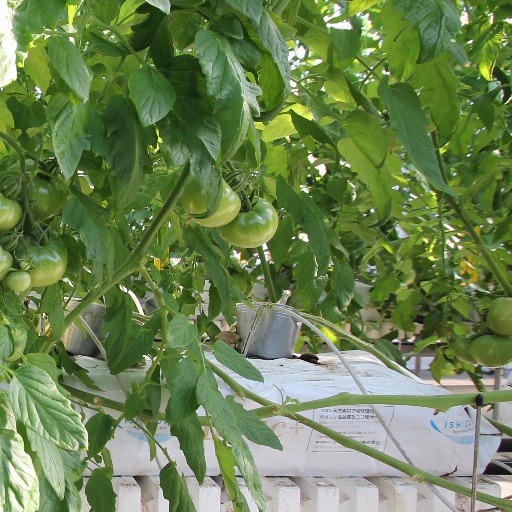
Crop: tomato